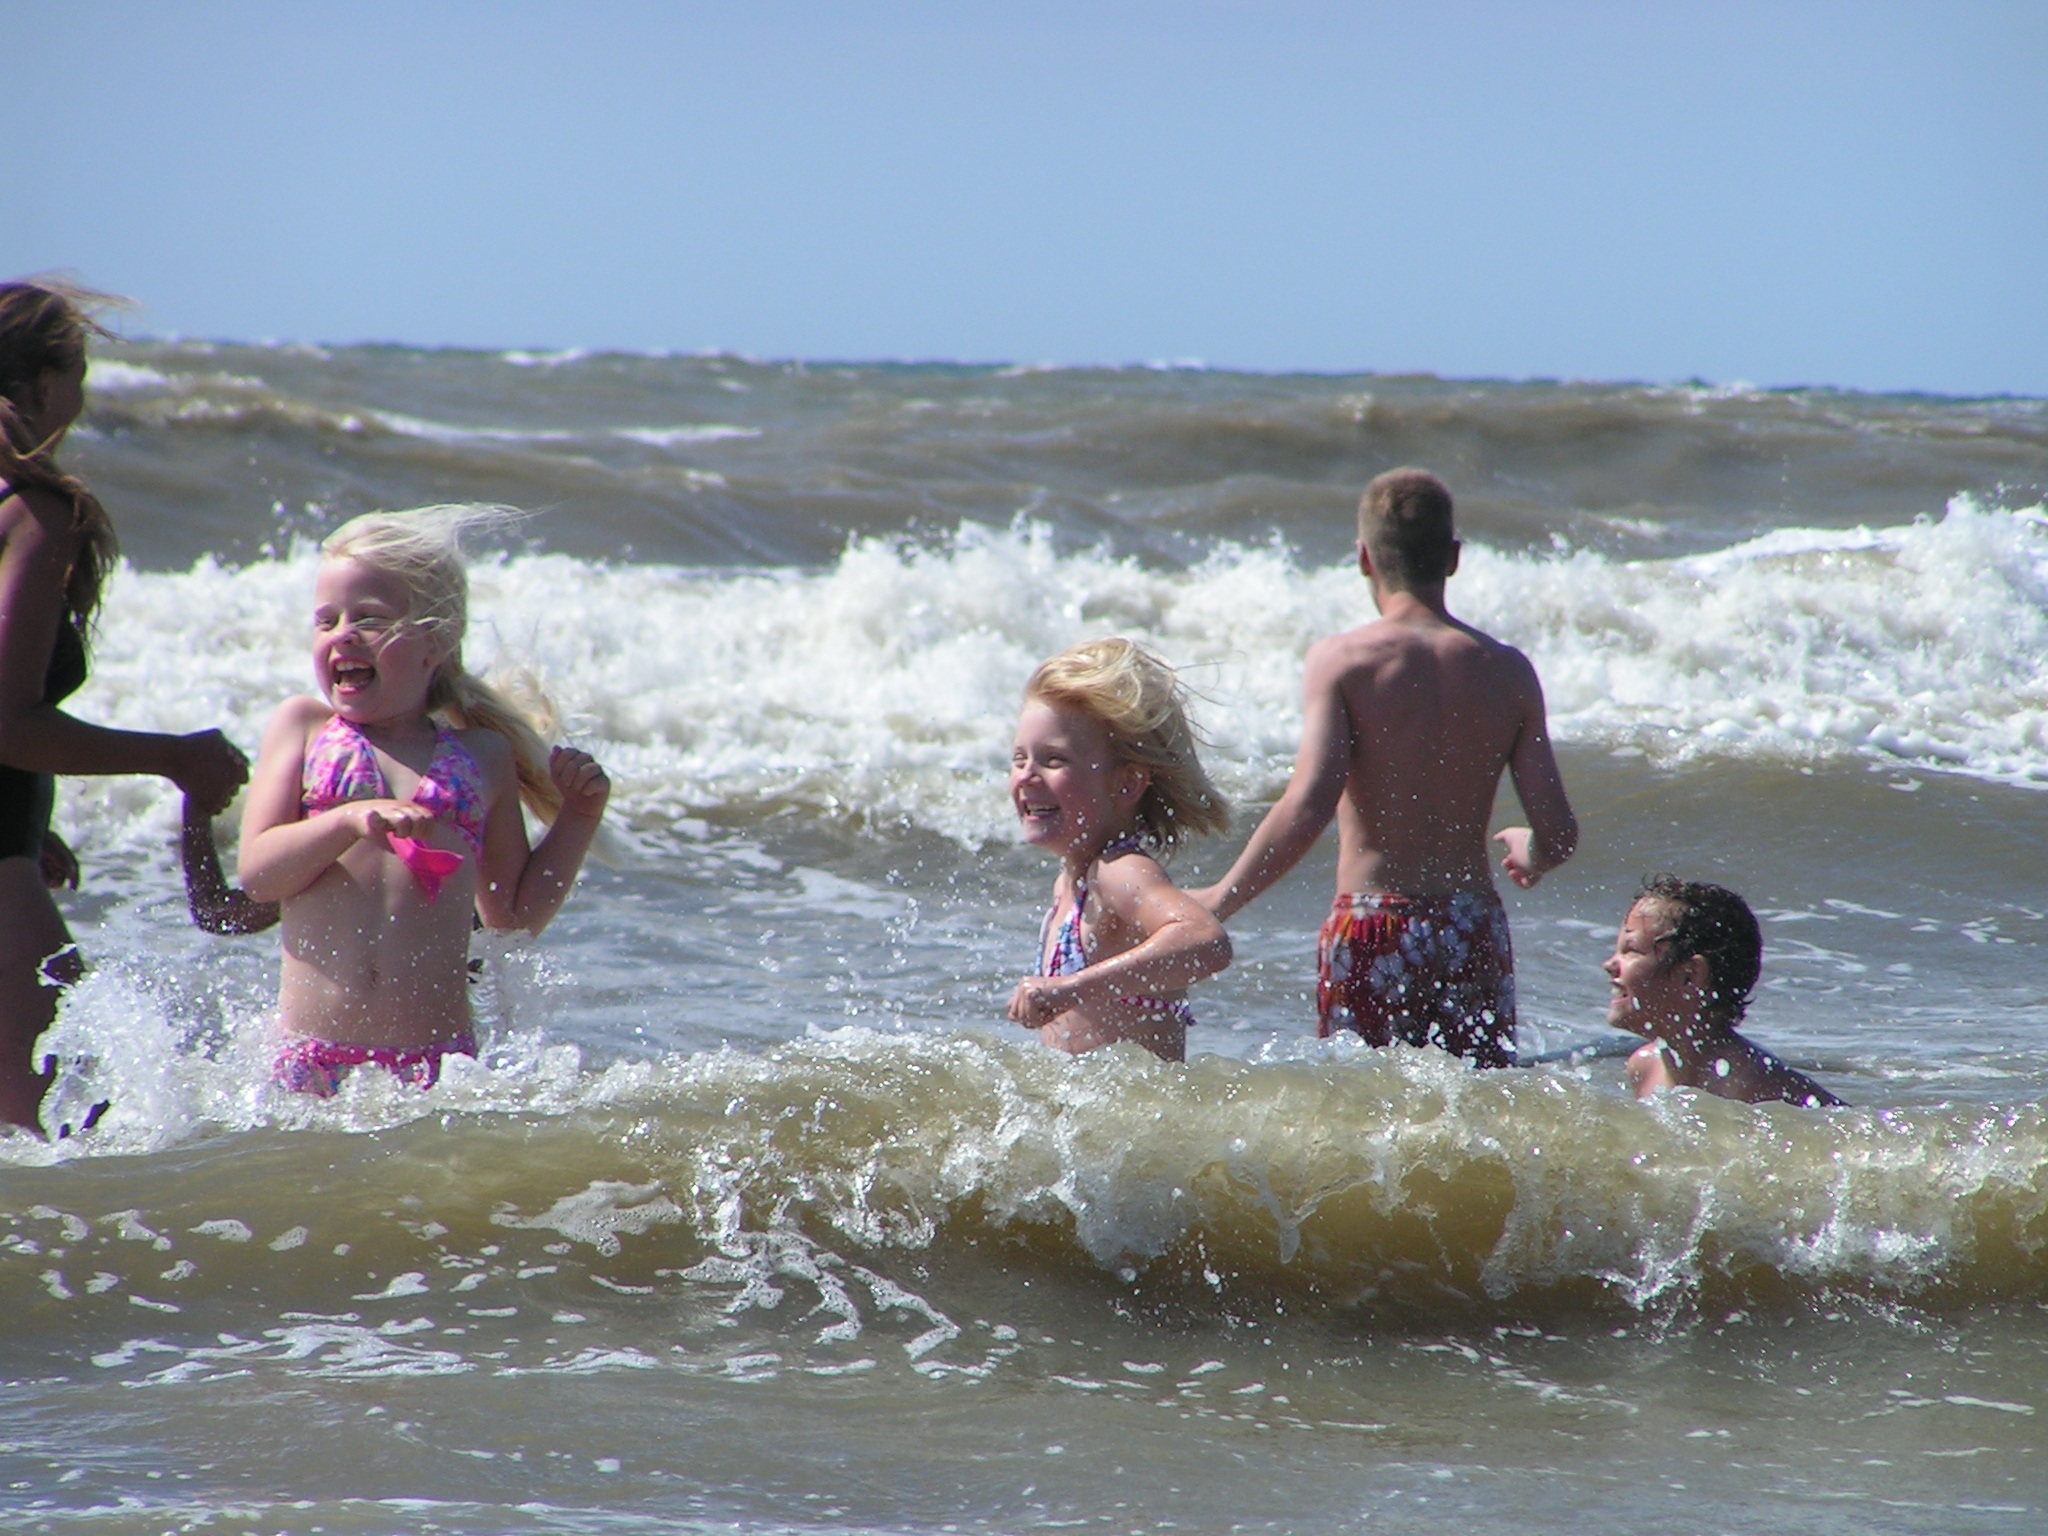
beach, sea, coast, water, sand, people, girl, shore, wave, summer, vacation, holiday, child, blonde, body of water, waves, children, fun, wind wave